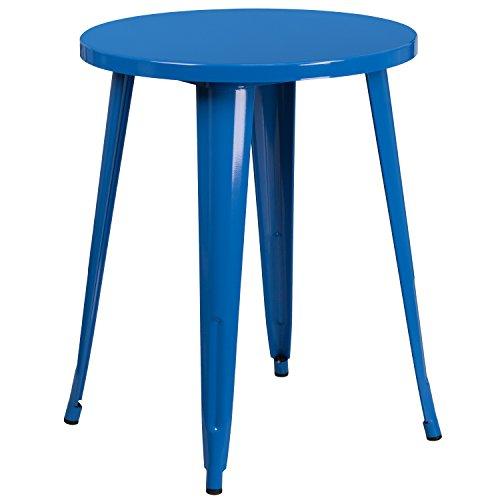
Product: Flash Furniture 24'' Round Blue Metal Indoor-Outdoor Table
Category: Home & Kitchen | Furniture | Kids' Furniture | Tables & Chairs | Tables
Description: Blue Powder Coat Finish.
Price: $69.41
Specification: ASIN:B01M3VT58B|ShippingWeight:30pounds(Viewshippingratesandpolicies)|DateFirstAvailable:October28,2016